Milligan, Nebraska

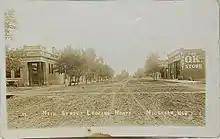
Main Street of Milligan, Nebraska is seen in this postcard mailed in 1912

According to the United States Census Bureau, the village has a total area of , all land.